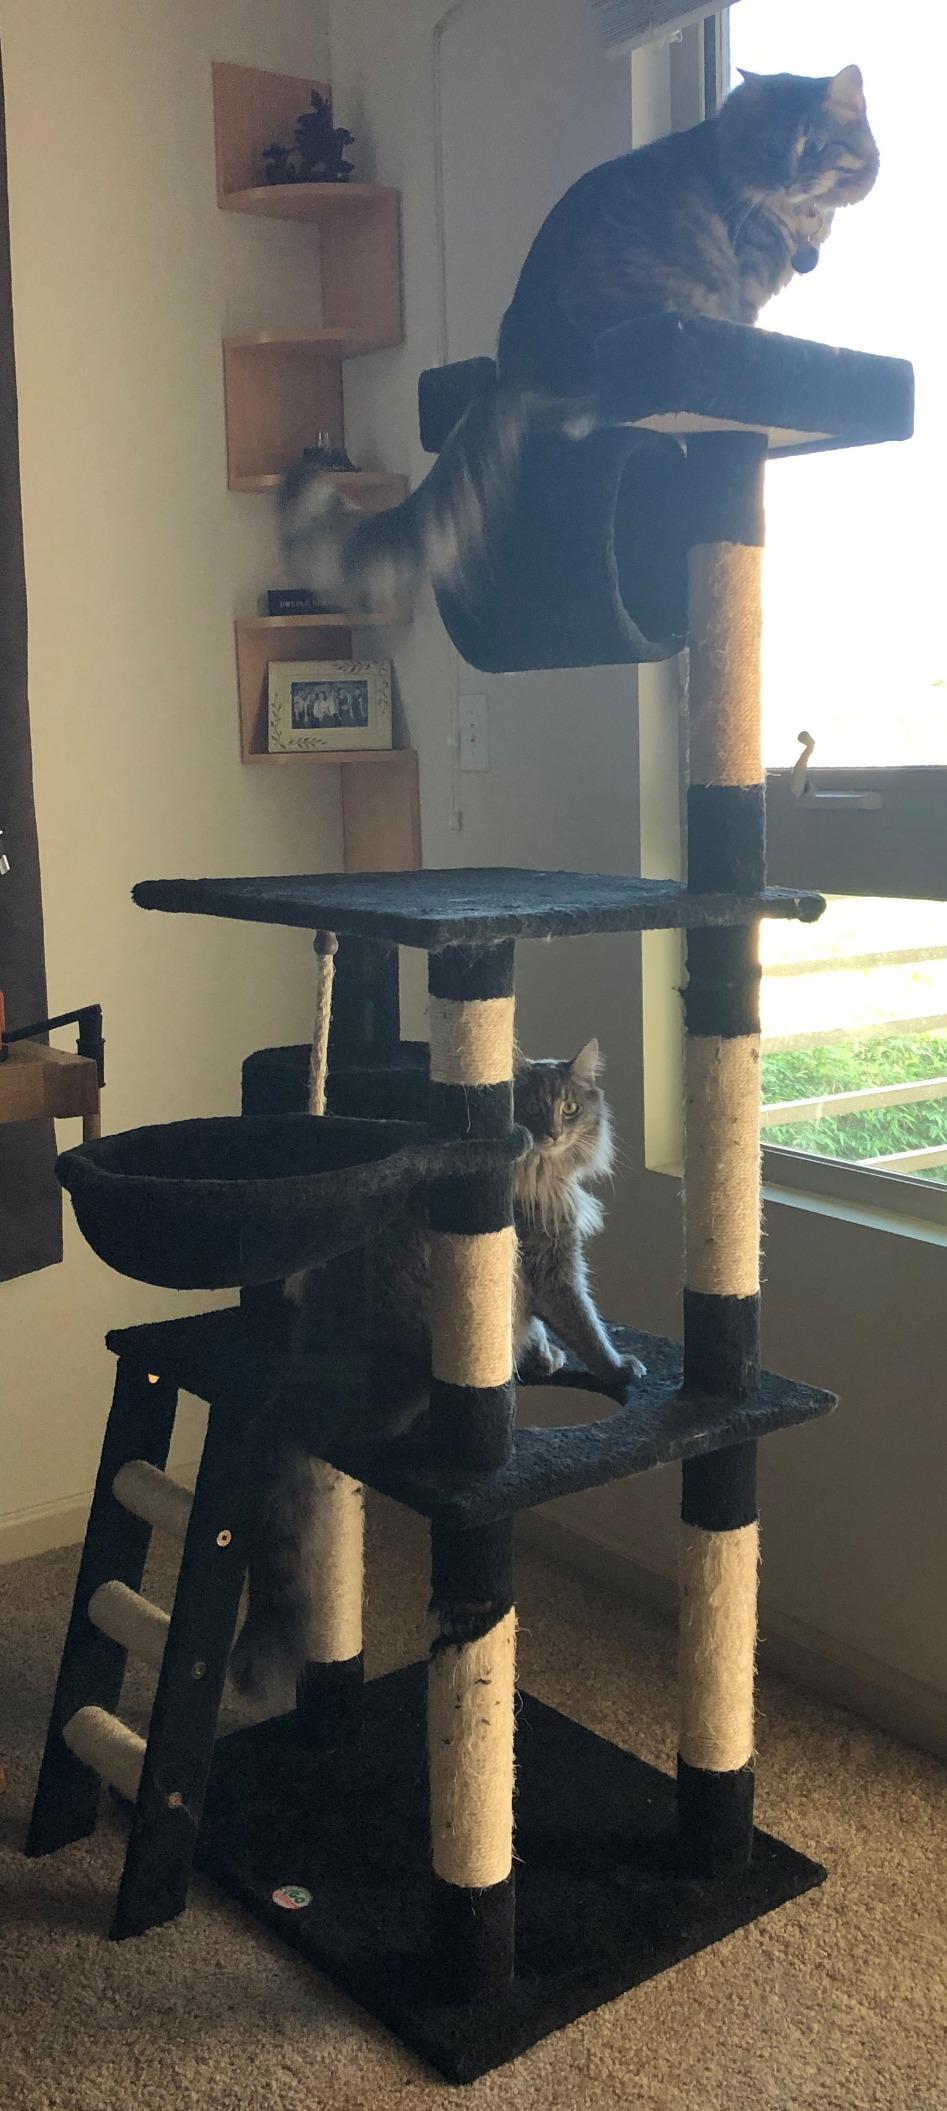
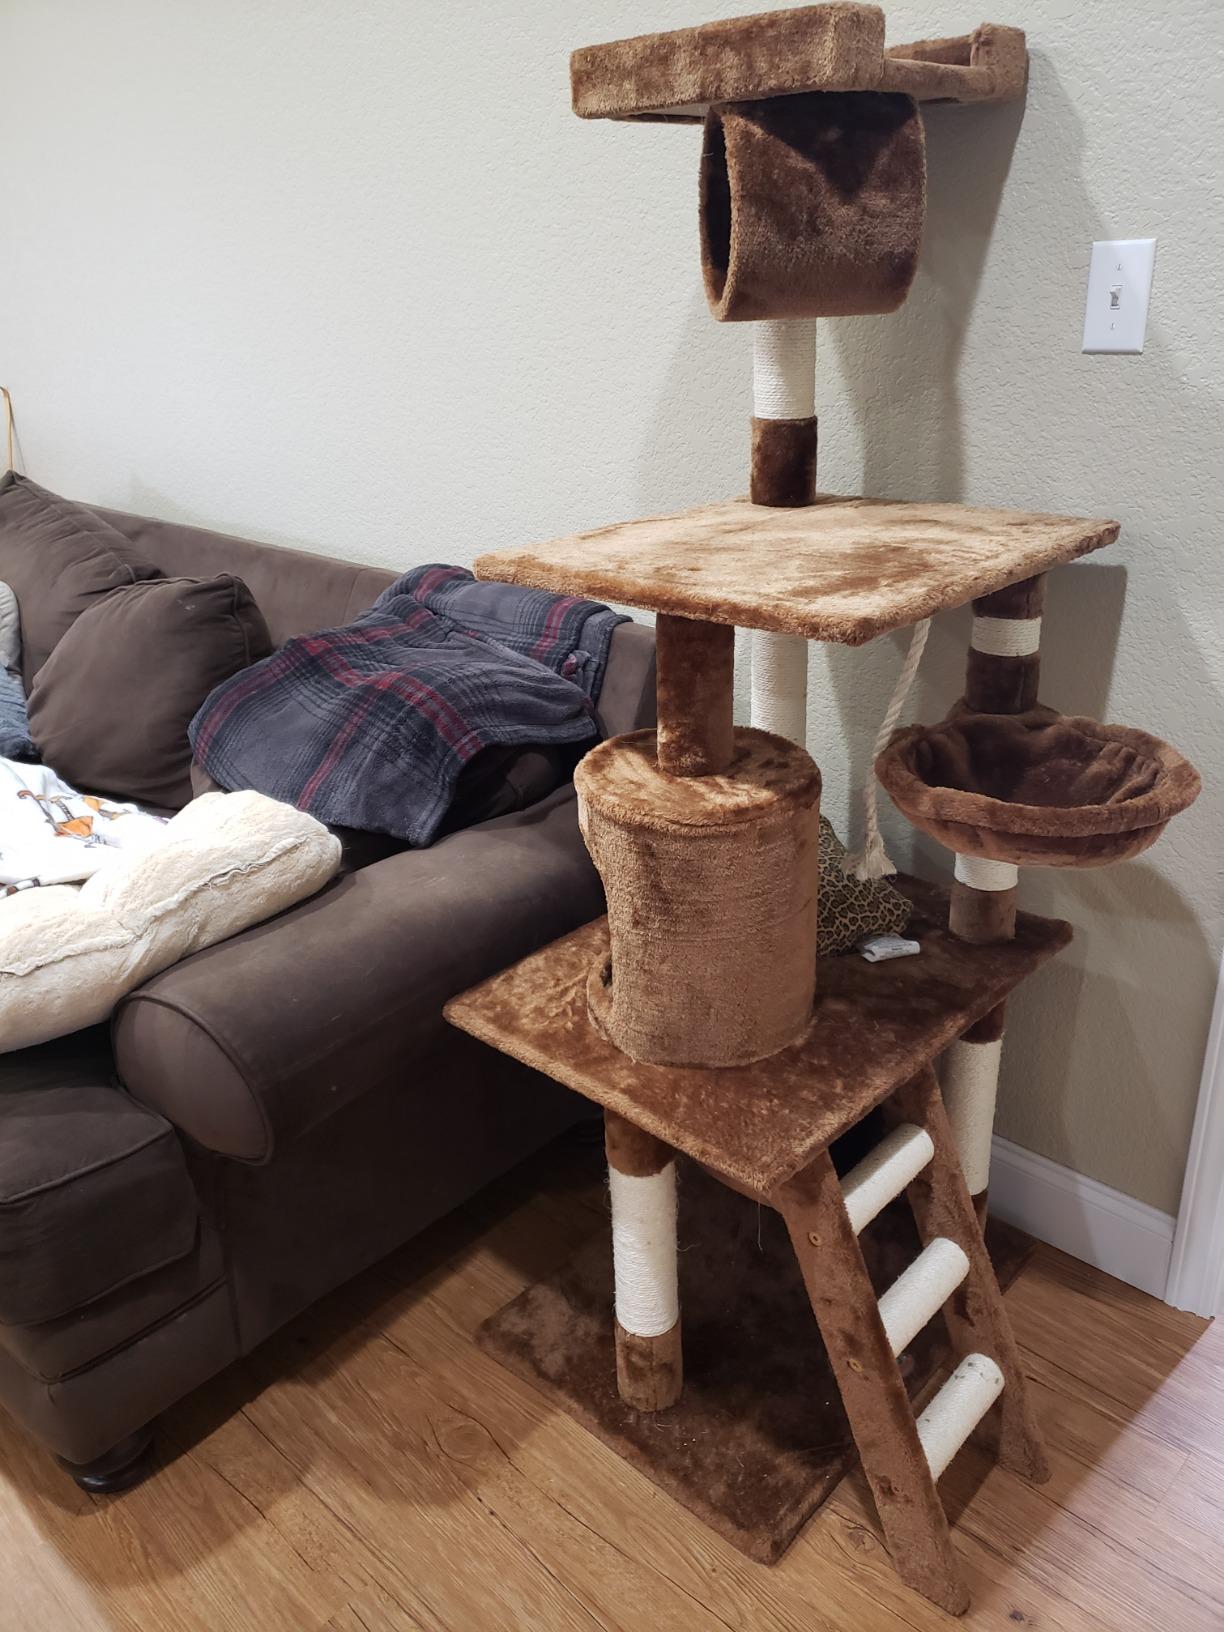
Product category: items_cat tree
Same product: no